USS Comte de Grasse

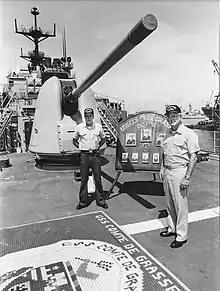
USS "Comte de Grasse" undergoing overhaul in 1984

From 4 to 13 September, she underwent Harpoon Certification, Tomahawk Material Certification, and from 24 to 26 September, Combat Systems Ship Qualification Test (CSSQT), at the Virginia Capes Operations Area.